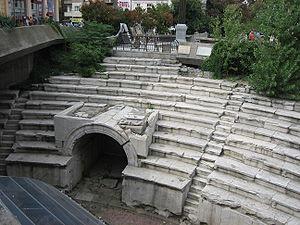
Le théâtre romain de Plovdiv a été construit au IIᵉ siècle, sous le règne de Trajan, au centre de la ville romaine de Philippopolis, renommée Trimontium, en Thrace, aujourd'hui Plovdiv, en Bulgarie. Il est entouré de nombreux vestiges antiques, romains pour la plupart.